Kola Tembien

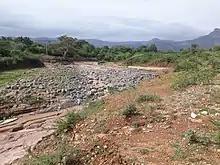
The Tsaliet River (near Addeha), a tributary to Weri'i River

Based on the 2007 national census conducted by the Central Statistical Agency of Ethiopia (CSA), this woreda has a total population of 134,336, an increase of 28.13% over the 1994 census, of whom 66,925 are men and 67,411 women; 0 or 0.00% are urban inhabitants. With an area of 2,538.39 square kilometers, Kola Tembien has a population density of 52.92, which is 56.29 than the Zone average of 0 persons per square kilometer. A total of greater households were counted in this woreda, resulting in an average of 8,871 persons to a household, and 28,917 housing units. The majority of the inhabitants said they practiced Ethiopian Orthodox Christianity, with 99.86% reporting that as their religion.